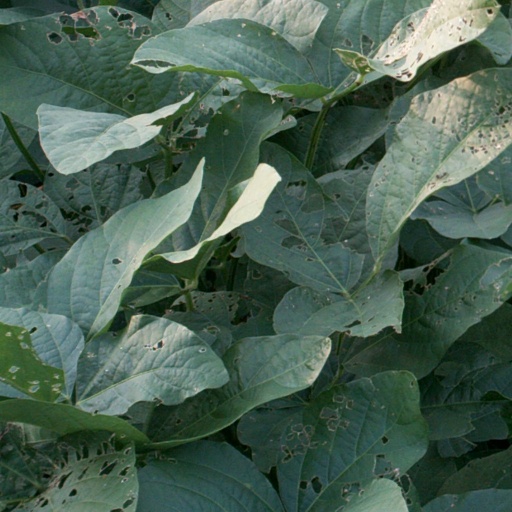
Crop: soybean